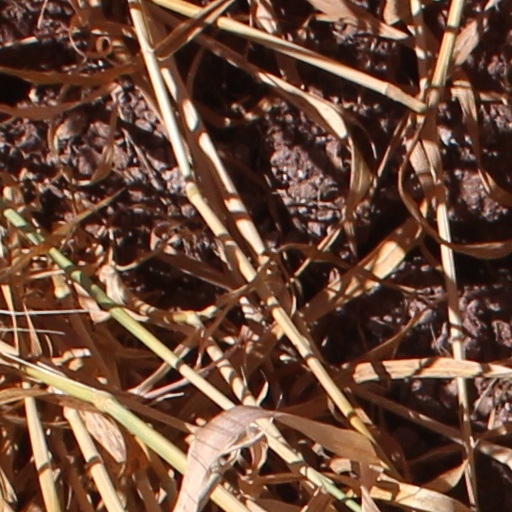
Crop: wheat